David Zayas

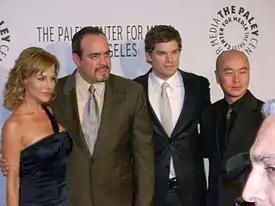
(L-R): Julie Benz, David Zayas, Michael C. Hall and C.S. Lee at the Paley Center for Media Gala Honoring Showtime Networks in 2008

Zayas played a corrupt police officer in "16 Blocks" (2006) and an NYPD officer in "Michael Clayton" (2007). He is featured in the independent film "Shadowboxing" (2010), which appeared on the film festival circuit. He appears in Sylvester Stallone's feature film "The Expendables" (2010) and The Brothers Strause's film "Skyline" (2010). In 2012, Zayas played Ernie Trask, a hotel super, in the twelfth episode of season 1 of "Person of Interest". In 2013 he portrayed Detective Esteban Flores in "", a television film about the murder of Travis Alexander.